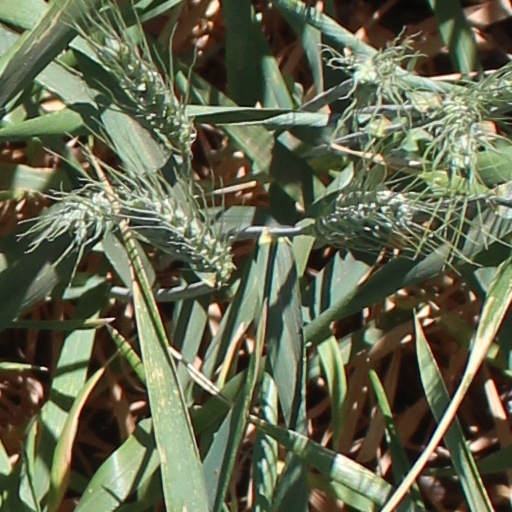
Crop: wheat